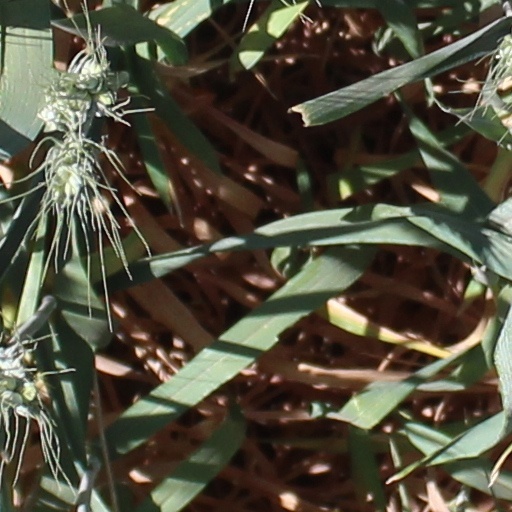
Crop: wheat